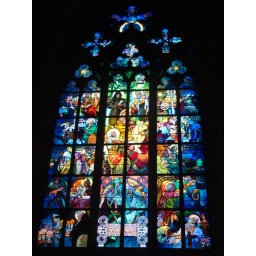
big old stained glass in a church in prague, this window was the only tiffany style stained glass